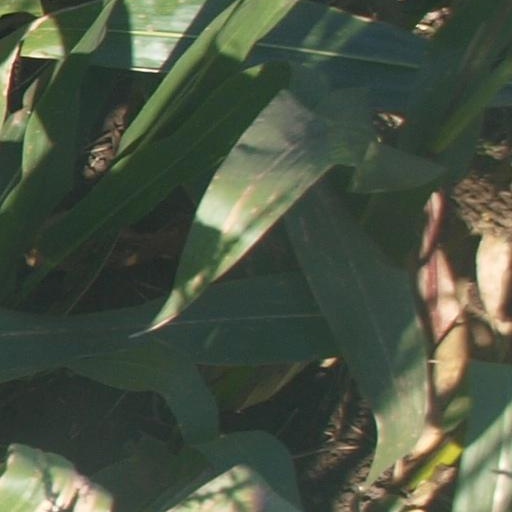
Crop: maize; corn